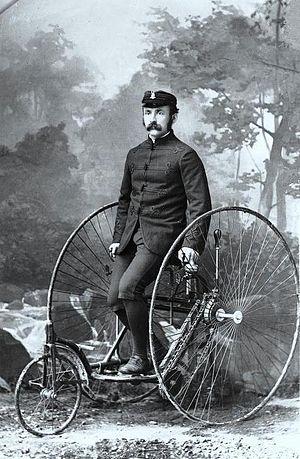
Photographie, Monsieur McLeod, Bicycle Club, Montréal, QC, 1885, Wm. Notman &amp
L'Association des athlètes amateurs de Montréal est une association de sport de Montréal. Elle a été fondée en 1881 et a joué un rôle prédominant dans l'évolution et le développement sportif à Montréal, au Québec et au Canada. Depuis 1905, son siège social est situé sur la rue Peel.